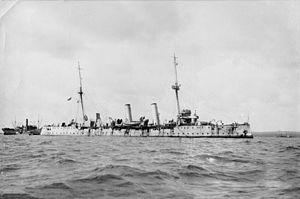
On peut faire partir l'histoire de la Marine royale australienne de l'année 1788 avec la colonisation de l'Australie par les Britanniques. De 1788 jusqu'en 1859, les navires de la marine de guerre du Royaume-Uni firent de fréquents voyages vers ces nouvelles colonies. En 1859, fut formée l'escadre Australie qui resta en Australie jusqu'en 1913. Au cours de la période qui précéda la création de la Fédération, chacune des six colonies australiennes exploita sa propre force navale coloniale, forces qui fusionnèrent en 1901 pour former la Commonwealth Naval Force. La Royal Australian Navy fut créée en 1911 et en 1913 la flotte eut son premier navire à vapeur.